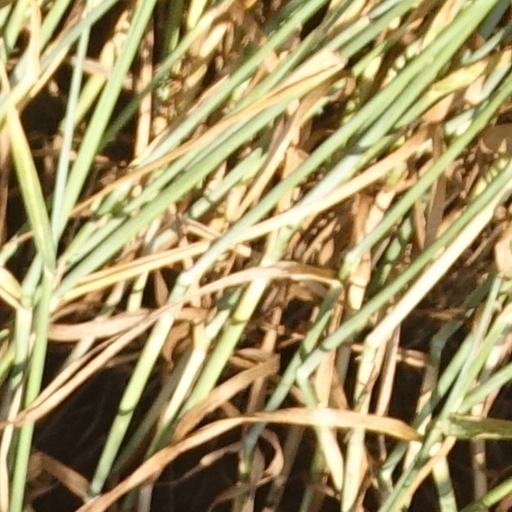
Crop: wheat